Radio receiver design

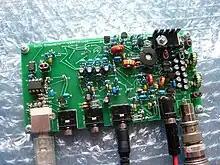
SoftRock RXTX Ensemble SDR Transceiver is a software-defined radio frontend that need a PC with software to demodulate and modulate the I-Q signals.

Software-defined radio (SDR) is a radio communication system where components, that have been traditionally implemented in hardware (e.g. mixers, filters, amplifiers, modulators/demodulators, detectors, etc.) are instead implemented by means of software on a personal computer or embedded system. While the concept of SDR is not new, the rapidly evolving capabilities of digital electronics render practical many processes which used to be only theoretically possible.